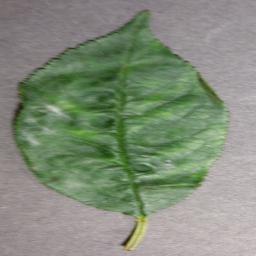
Label: Cherry___Powdery_mildew